Pendle Way

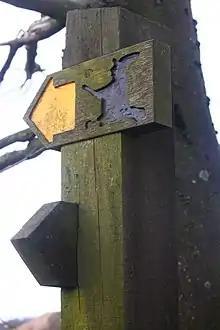
Pendle Way Waymark

The walk was assembled by designating sections of pre-existing right-of-way as the Recreational Path. Since it is a circular walk, the path may be started at any point. However, conventionally, the route proceeds clockwise and starts Barley or at the Pendle Heritage Centre in Barrowford, culminating in the ascent of Pendle Hill. From Barrowford it follows riverside and moorland paths for 7 miles (11 km) to reach Barnoldswick. From Barnoldswick 5.5 miles (9 km) partly alongside the Leeds and Liverpool Canal the path proceeds via Thornton-in-Craven to Earby. From Earby the path proceeds 7 miles (11 km) via Kelbrook to Laneshawbridge. From Laneshawbridge the path proceeds 6.5 miles (10.5 km) via Wycoller and along an old packhorse route over the moors above Trawden to the Coldwell Inn. From there the path proceeds 4.5 miles (7.2 km) through farmland to Reedley and then 6 miles (9.5 km) via Higham to Newchurch. The next section of 5 miles (8 km) includes the ascent of Pendle Hill and descent to Barley followed by 3.5 miles (5.5 km) back to Barrowford.